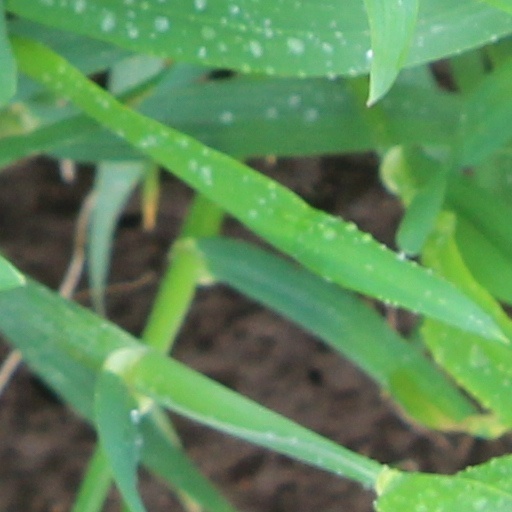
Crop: wheat